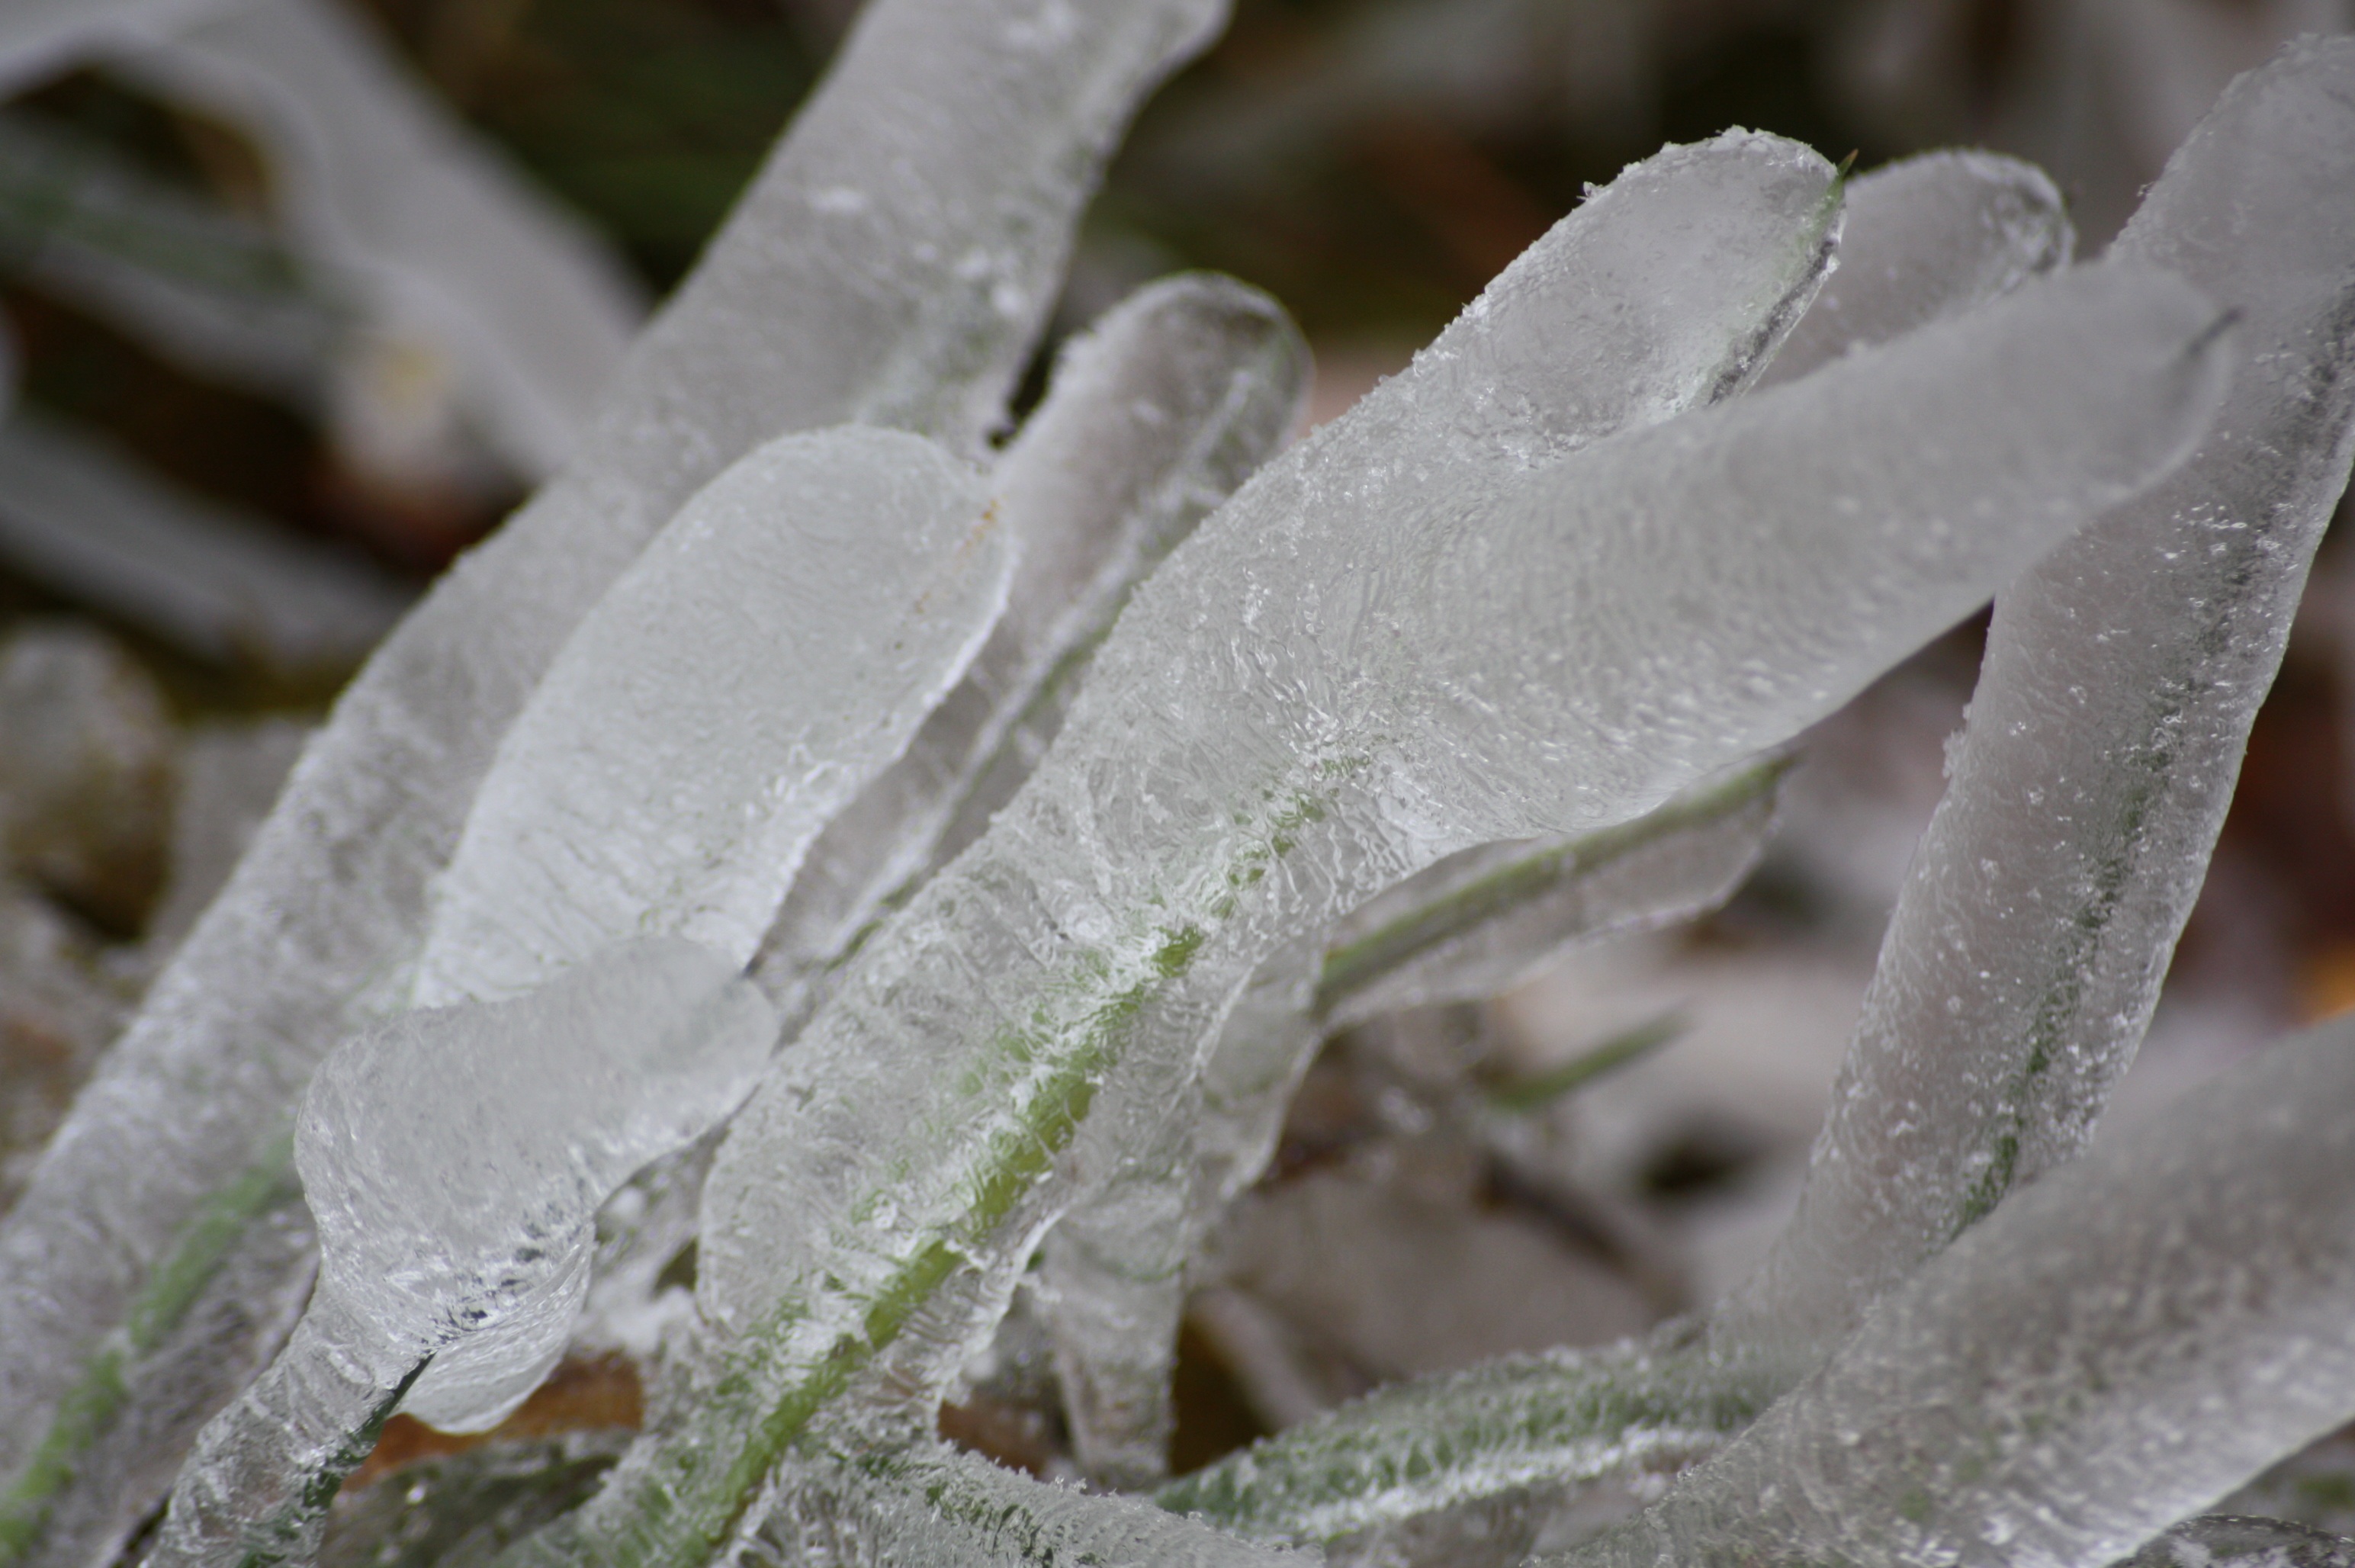
nature, grass, branch, snow, winter, plant, leaf, flower, petal, frost, ice, botany, flora, close up, wild plant, moisture, freezing, macro photography, plant stem